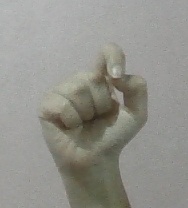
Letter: fa